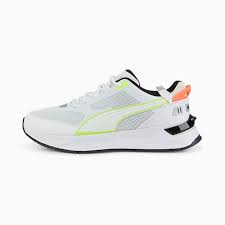
Label: Sneaker